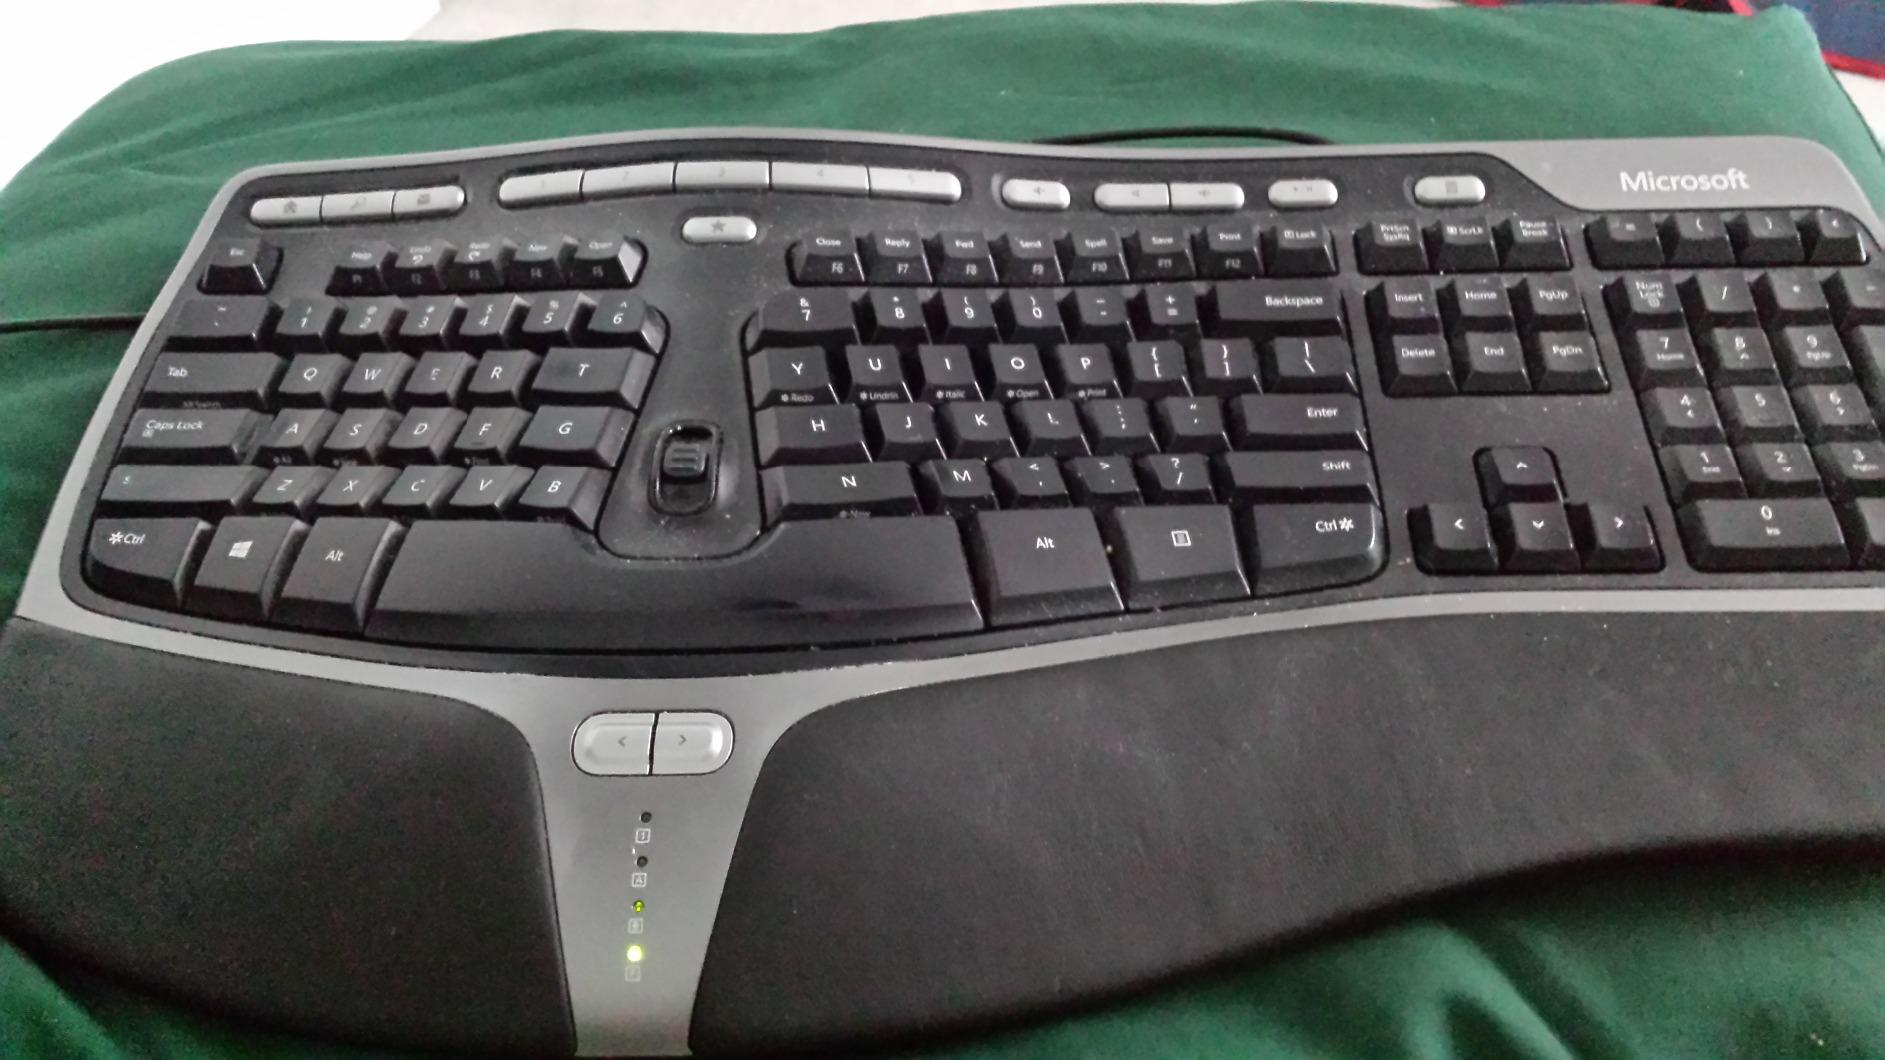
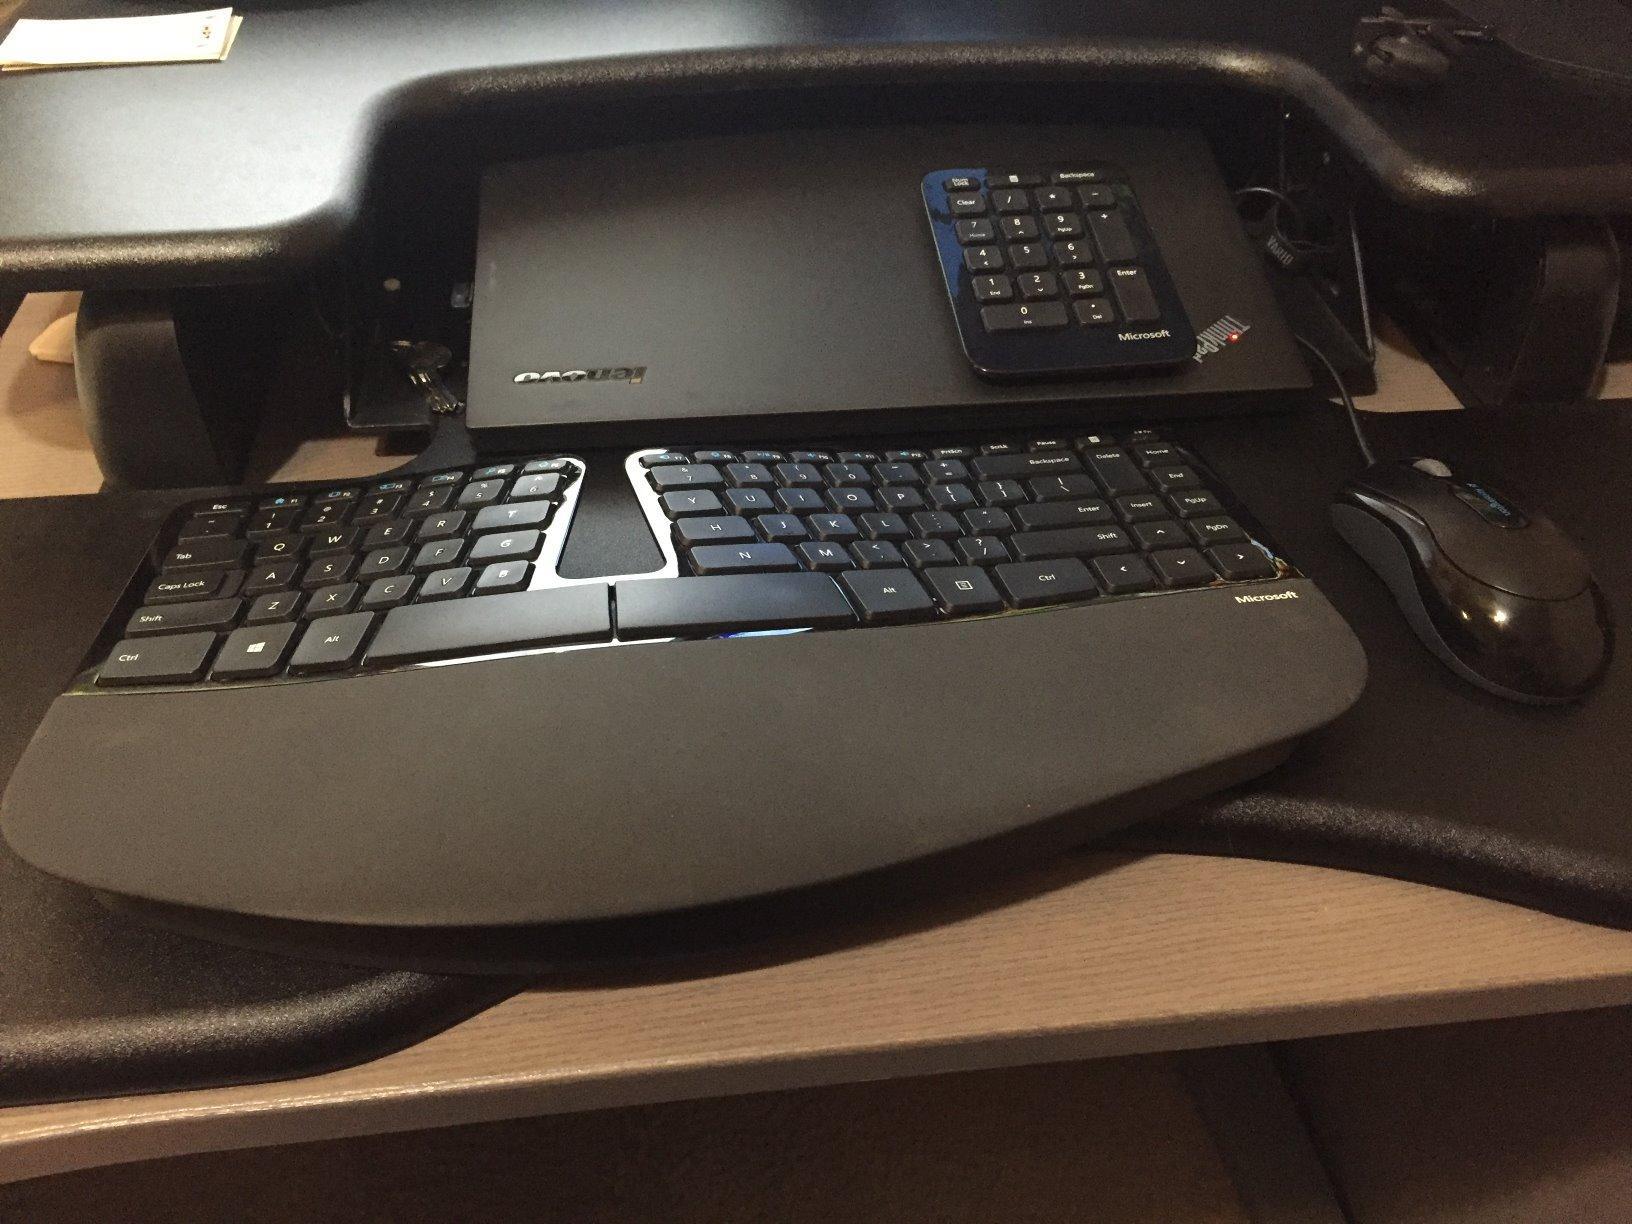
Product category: keyboard
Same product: no